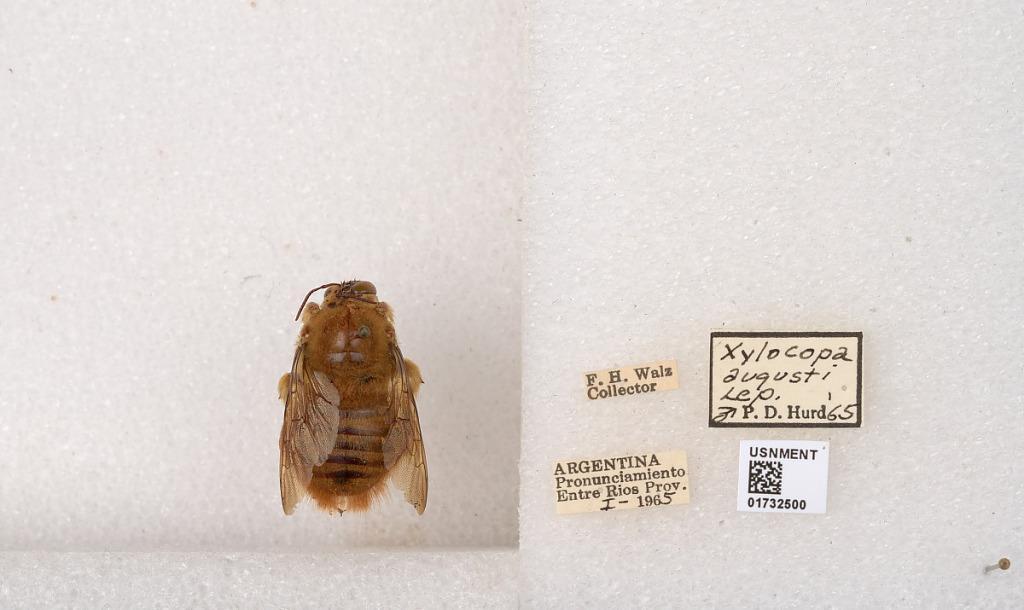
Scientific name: Xylocopa (Neoxylocopa) augusti Lepeletier
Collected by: F. Walz
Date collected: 1965-1-1
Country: Argentina
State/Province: Entre Rios
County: Departamento de Uruguay
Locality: Pronunciamiento
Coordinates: -32.3452, -58.4404
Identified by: Hurd, P. D.